Vicinage Clause

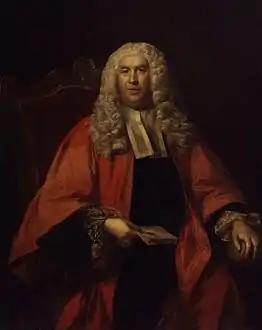
Blackstone wrote that English juries must be composed of residents of the county.

The "Oxford English Dictionary" defines "vicinage" as "A number of places lying near to each other taken collectively; an area extending to a limited distance round a particular spot; a neighbourhood." The OED cites Thomas Fuller's "Church History" (1655): "King Ethelred . . . began the tryal of Causes by a Jury of twelve men to be chosen out of the Vicenage." According to Blackstone, in medieval England, the "vicinage of the jury" referred to a jury drawn from the relevant county.